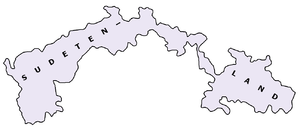
La région des Sudètes est une région historique d'Europe centrale d'environ 28 500 km², actuellement l'une des composantes de la Tchéquie. Au temps de l'éphémère république d'Autriche allemande, le terme ne désignait que les zones à majorité germanophones de Moravie, celles de Bohême étant appelées « Bohême allemande ». Lors de la Première République tchécoslovaque, le terme « Sudètes » a été élargi à l'ensemble des zones à majorité germanophone de la partie tchèque du pays, le long des frontières allemande et autrichienne.